List of awards and nominations received by Jamiroquai

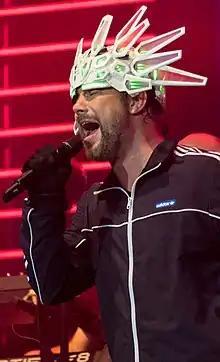
Front-man Jay Kay (pictured in 2017) won a BMI Presidents Award "in recognition of his profound influence on songwriting within the music industry."

This is a list of music awards and award nominations received by the English funk and acid jazz band Jamiroquai, When front-man Jay Kay signed with Sony Music, the band released "Emergency on Planet Earth" in 1993. The following year, the album was nominated for Best British Album at the Brit Awards and for the band Best British Breakthrough and Best British Group. The band received an additional 12 Brit Awards nominations during the course of their career. The group has won an Ivor Novello Award for Outstanding Song Collection from the British Academy of Songwriters, Composers, and Authors, as well as one Grammy Award, two MTV Video Music Awards, with "Virtual Insanity", being named Video of the Year at the 1997 MTV Video Music Awards, and two "Billboard" Music Awards.